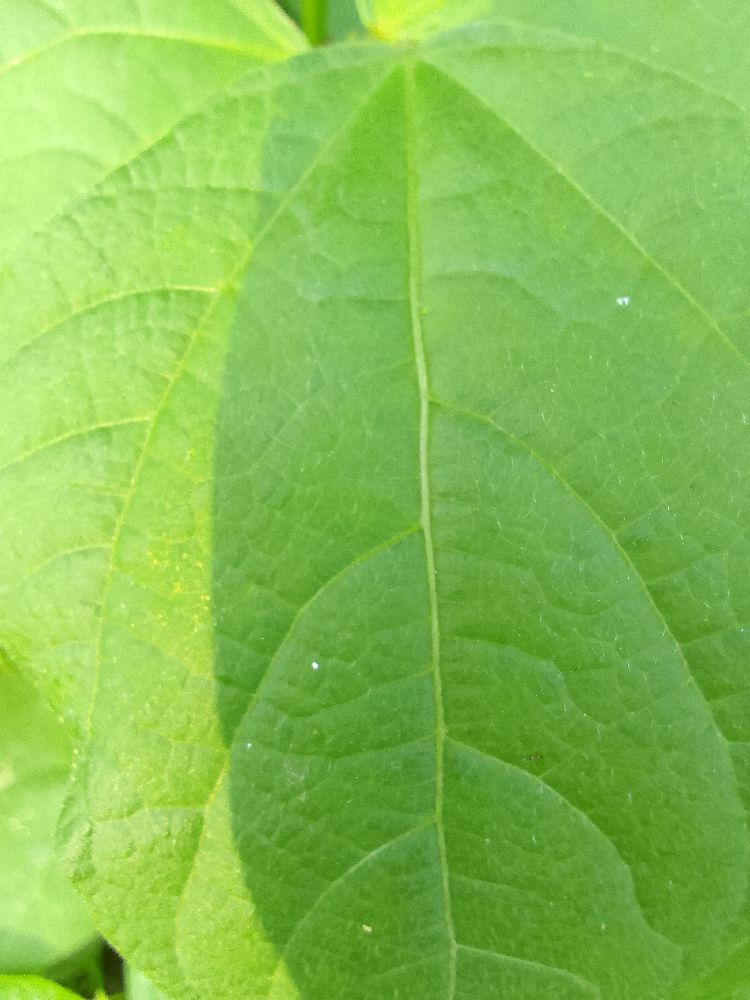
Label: healthy